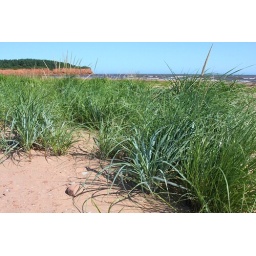
Healthy grass in sterile sand - amazing